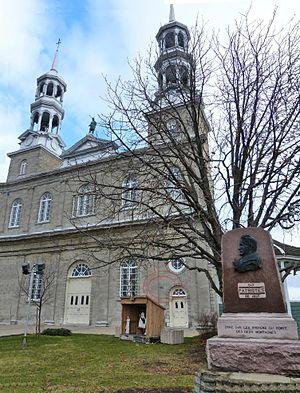
Église de Saint-Eustache, où une importante bataille de la rébellion des Patriotes de 1837 a eu lieu. Notez les dégâts sur la façade.
La bataille de Saint-Eustache s'est produite le 14 décembre 1837 à Saint-Eustache au Québec. Il s'agit d'un des engagements entre les troupes britanniques et les Patriotes du Bas-Canada lors de la rébellion de 1837-38. La région au nord de Montréal où s'est déroulée cette bataille était connue comme un foyer du ressentiment contre l'absolutisme britannique.
Saint-Eustache est une ville du Québec, au Canada, chef-lieu de la MRC des Deux-Montagnes dans les Laurentides. Elle est située à 20 km au nord-ouest de Montréal, à l'extrémité nord-est du lac des Deux Montagnes, à l'embouchure de la rivière du Chêne.